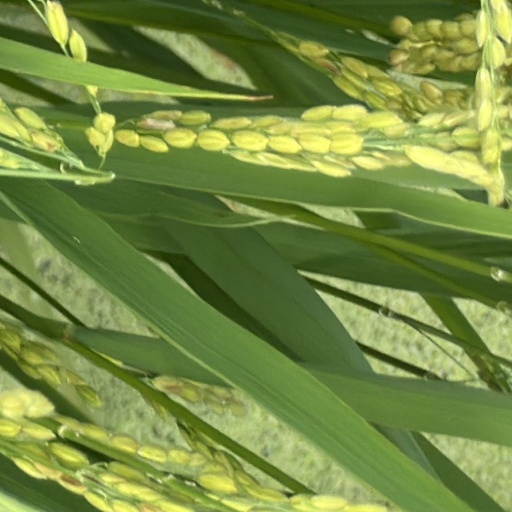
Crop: rice